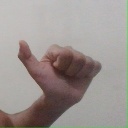
अक्षर: त